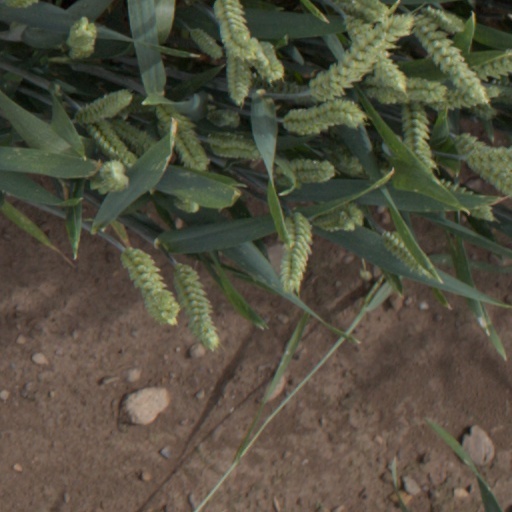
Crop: wheat